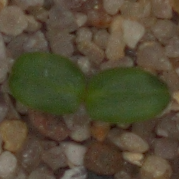
Label: cleavers